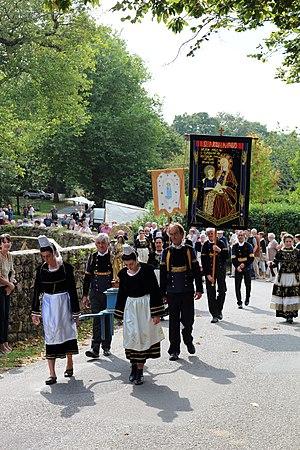
Procession du dimanche après-midi lors du grand pardon de Notre-Dame de Kerdévot, commune d'Ergué-Gabéric, Finistère, Bretagne, France.
Un pardon est une forme de pèlerinage principalement rencontrée en Bretagne. Un pardon est organisé à une date fixe récurrente, dans un lieu déterminé et est dédié à un saint précis.